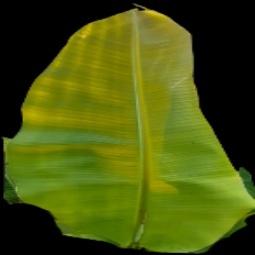
Label: Zinc